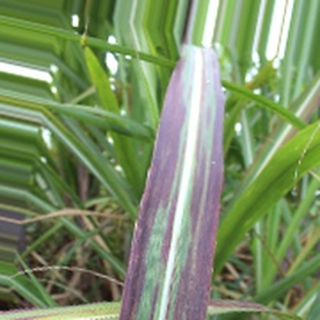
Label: sugarcane_bacterial_blight